Bosom Friends affair

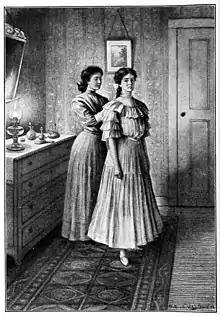
Illustration of Anne Shirley and Diana Barry, from the first edition of "Anne of Green Gables" (1908).

The "Bosom Friends" affair was an academic and popular controversy sparked when professor Laura Robinson speculated that Anne Shirley of the popular "Anne of Green Gables" series expressed lesbian desires. The proposal, part of a May 2000 presentation at the Congress of the Social Sciences and Humanities, sparked a media furor.